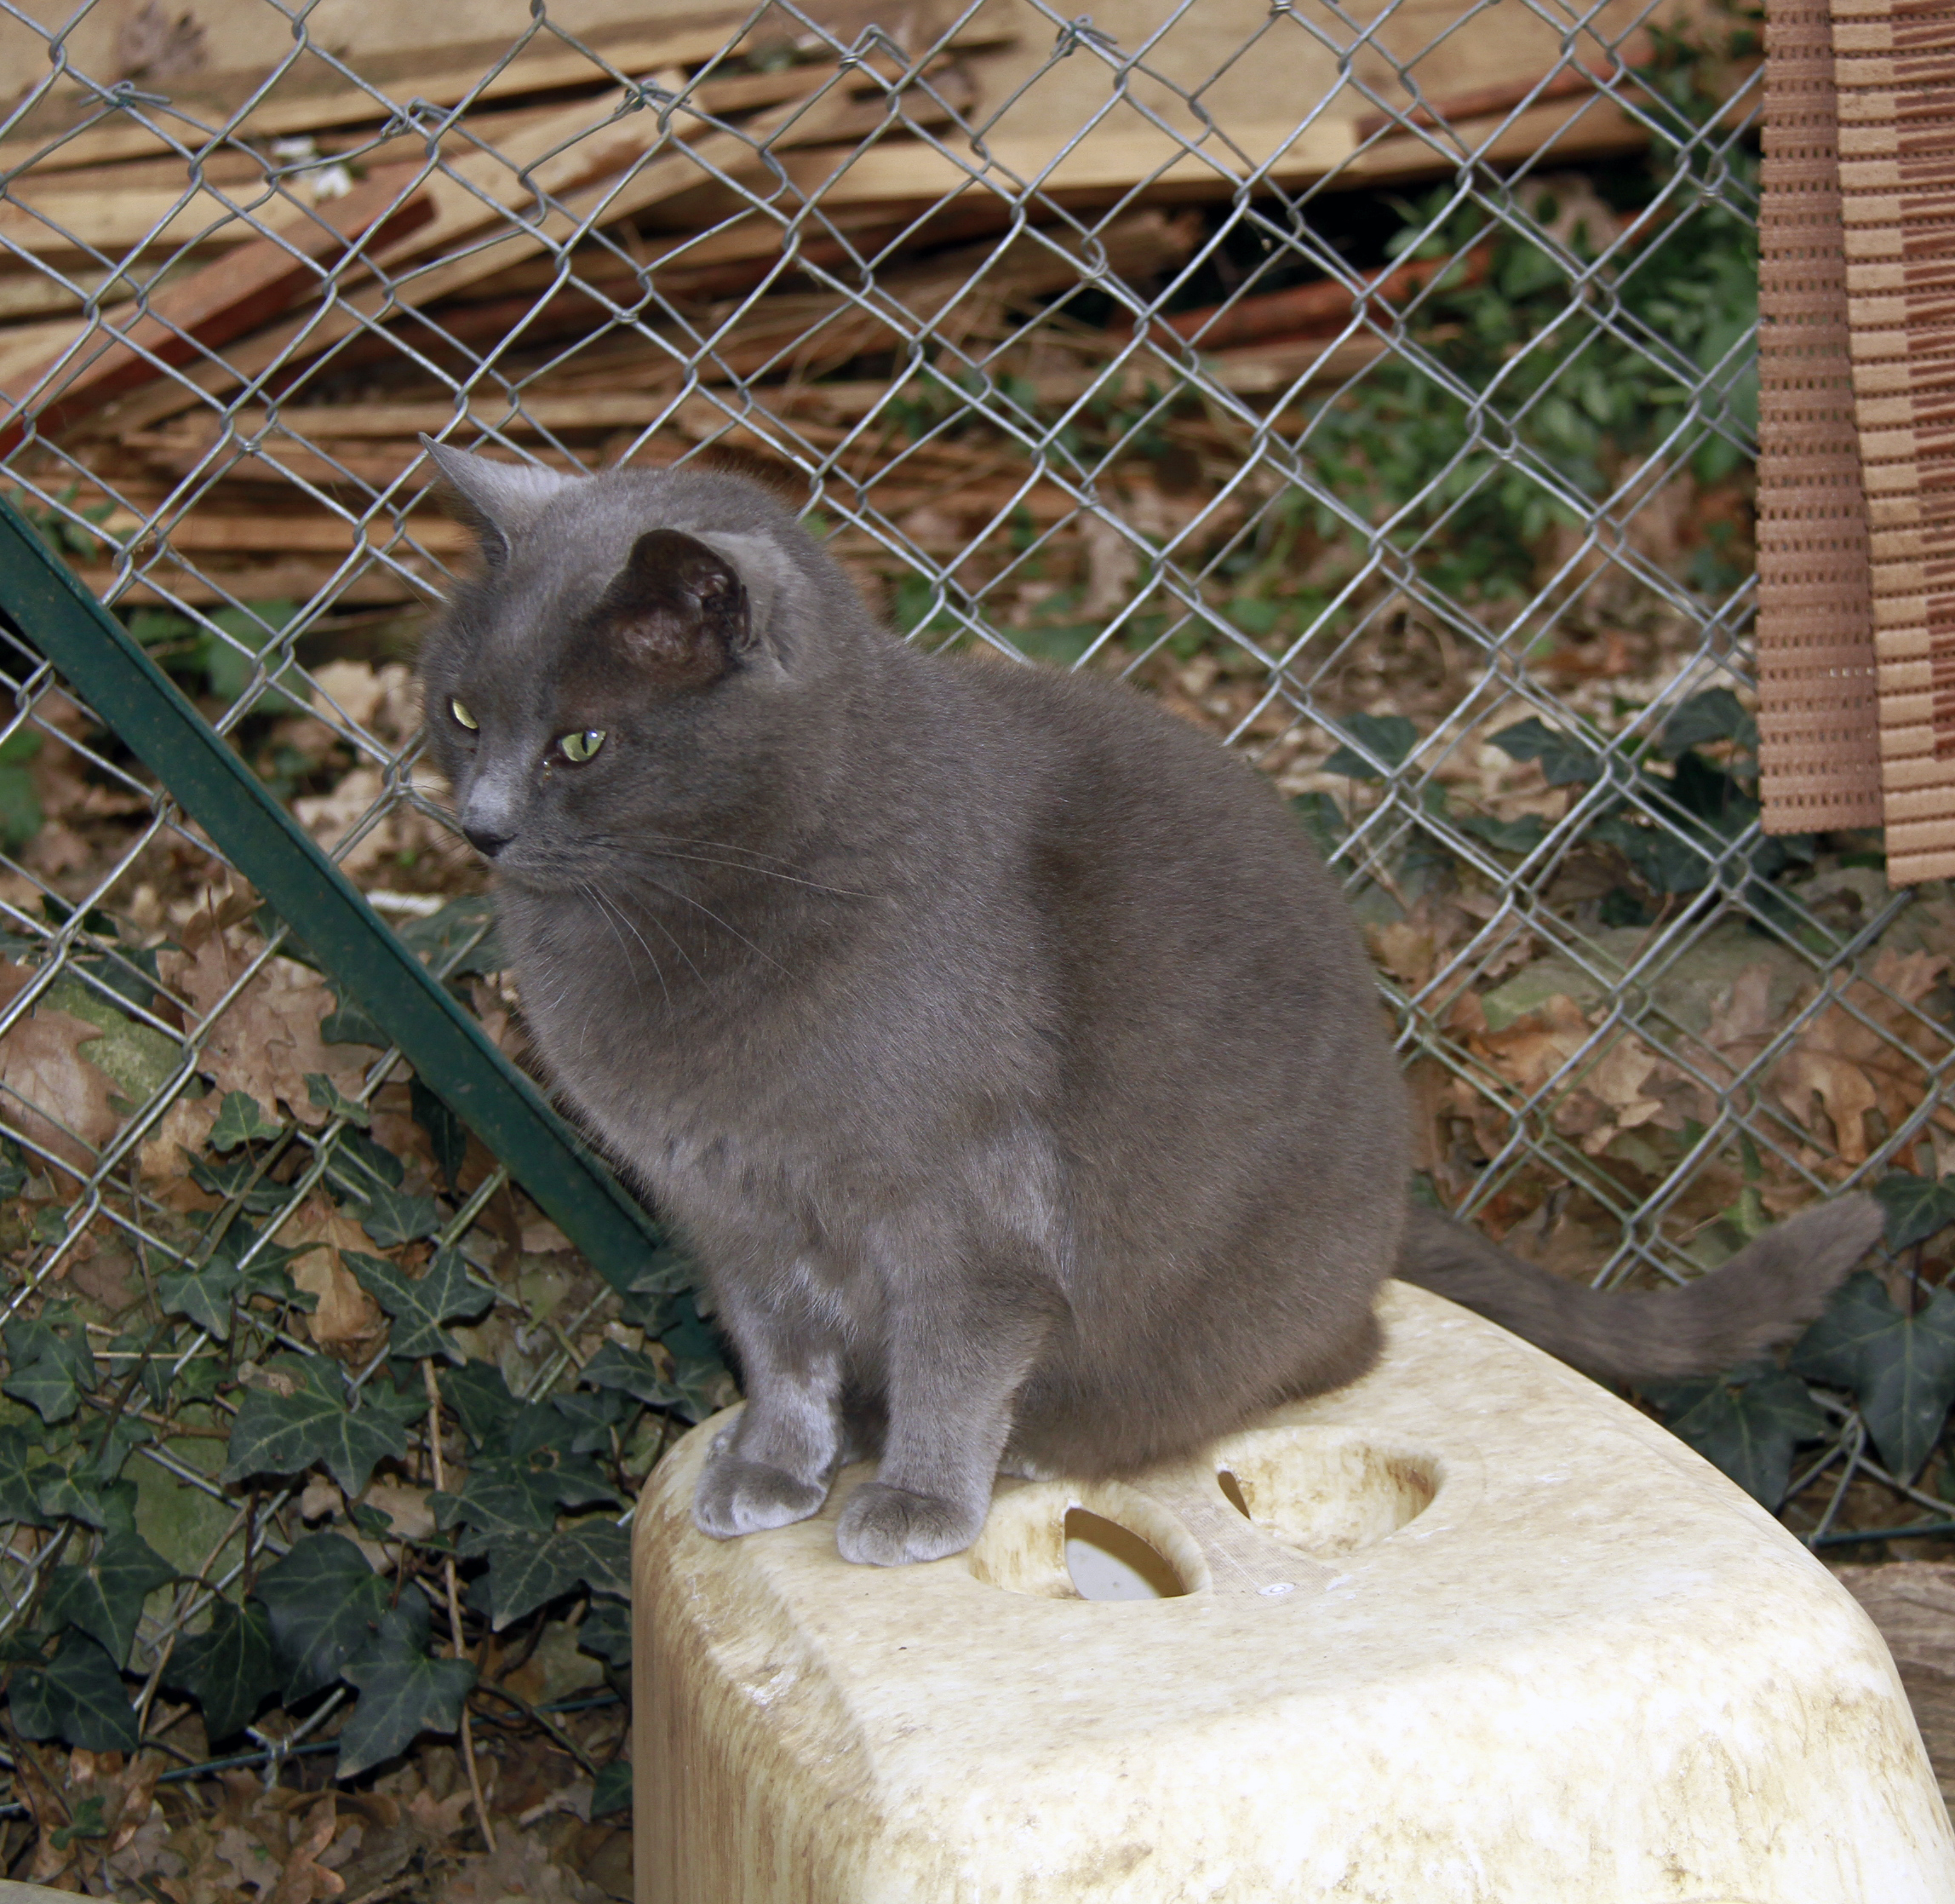
cat, mammal, fauna, whiskers, vertebrate, wild cat, small to medium sized cats, cat like mammal